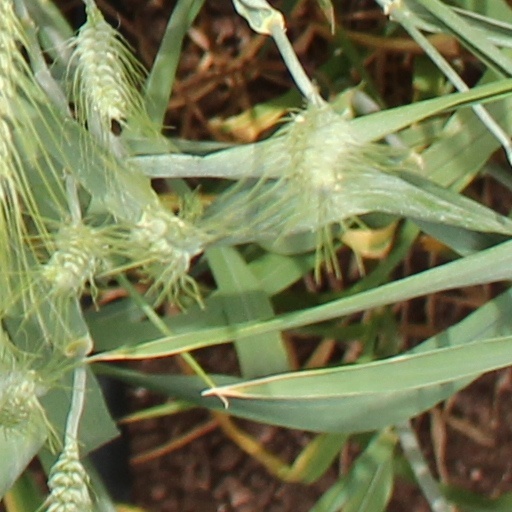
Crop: wheat